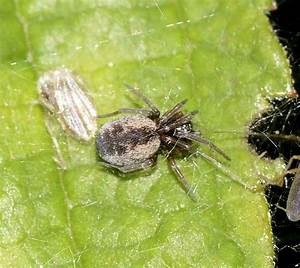
Label: ragno